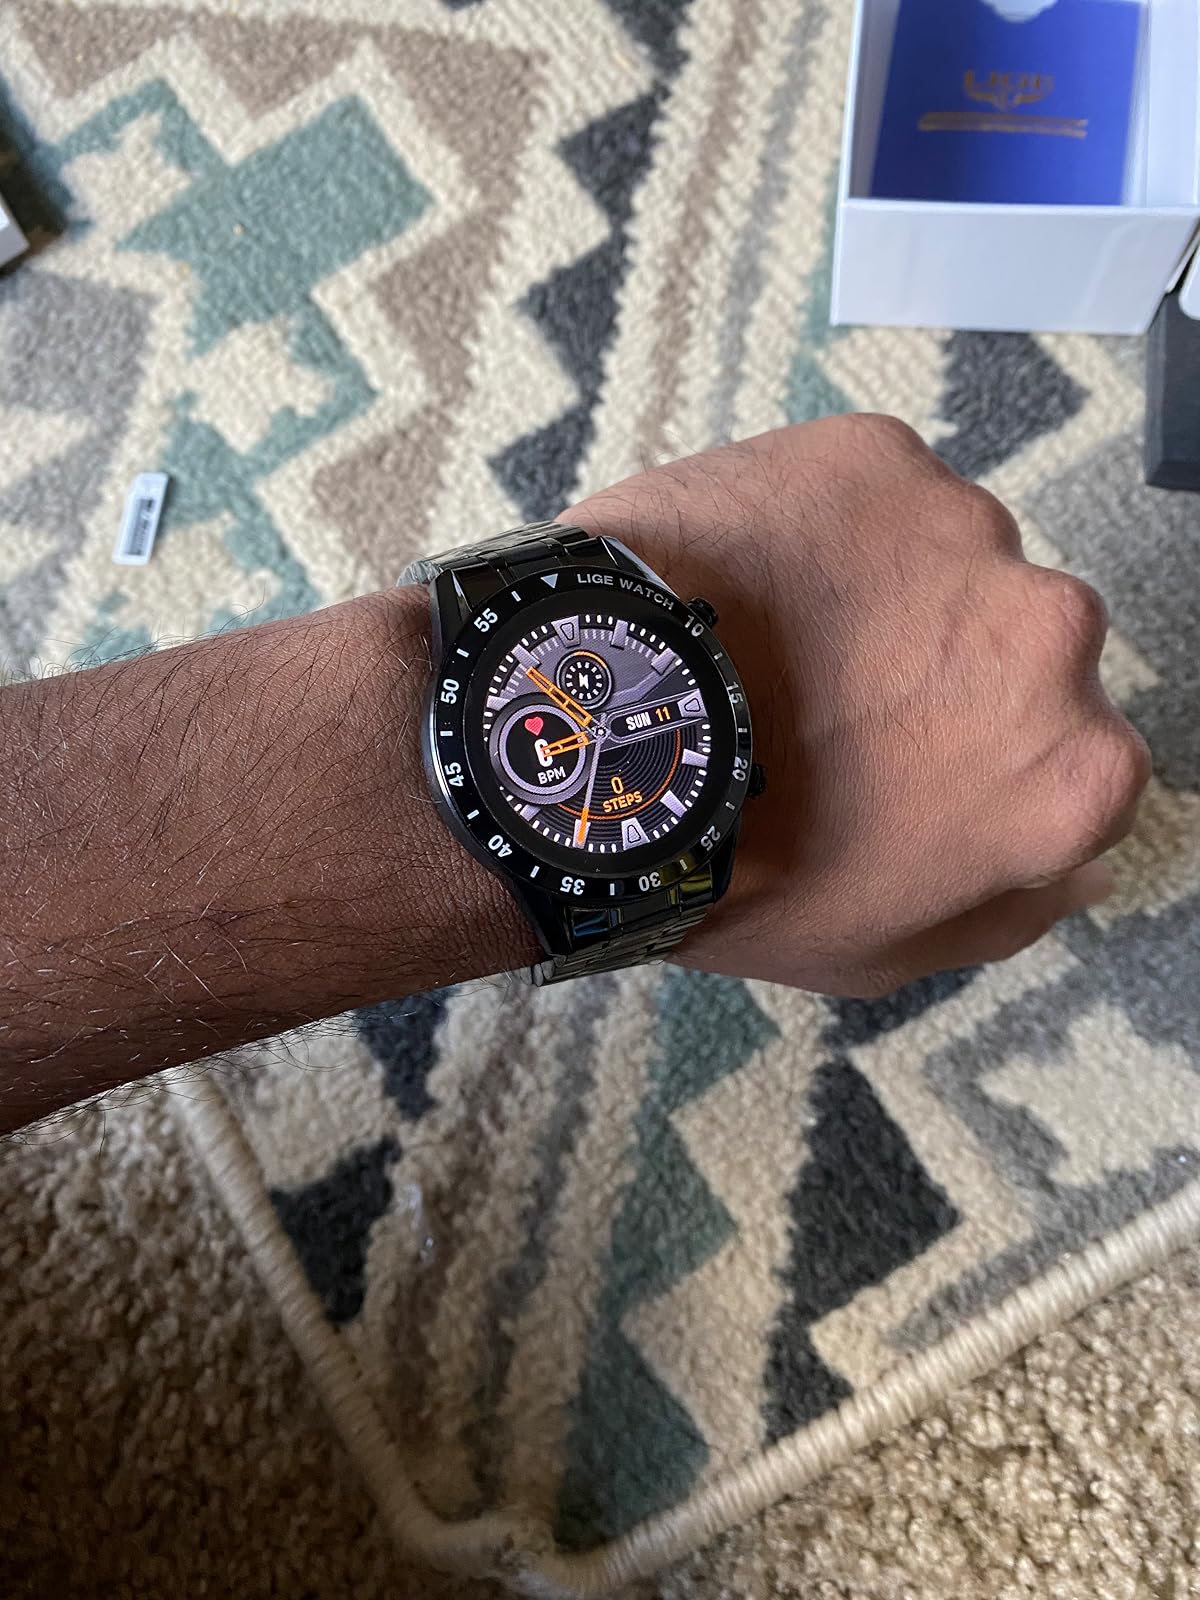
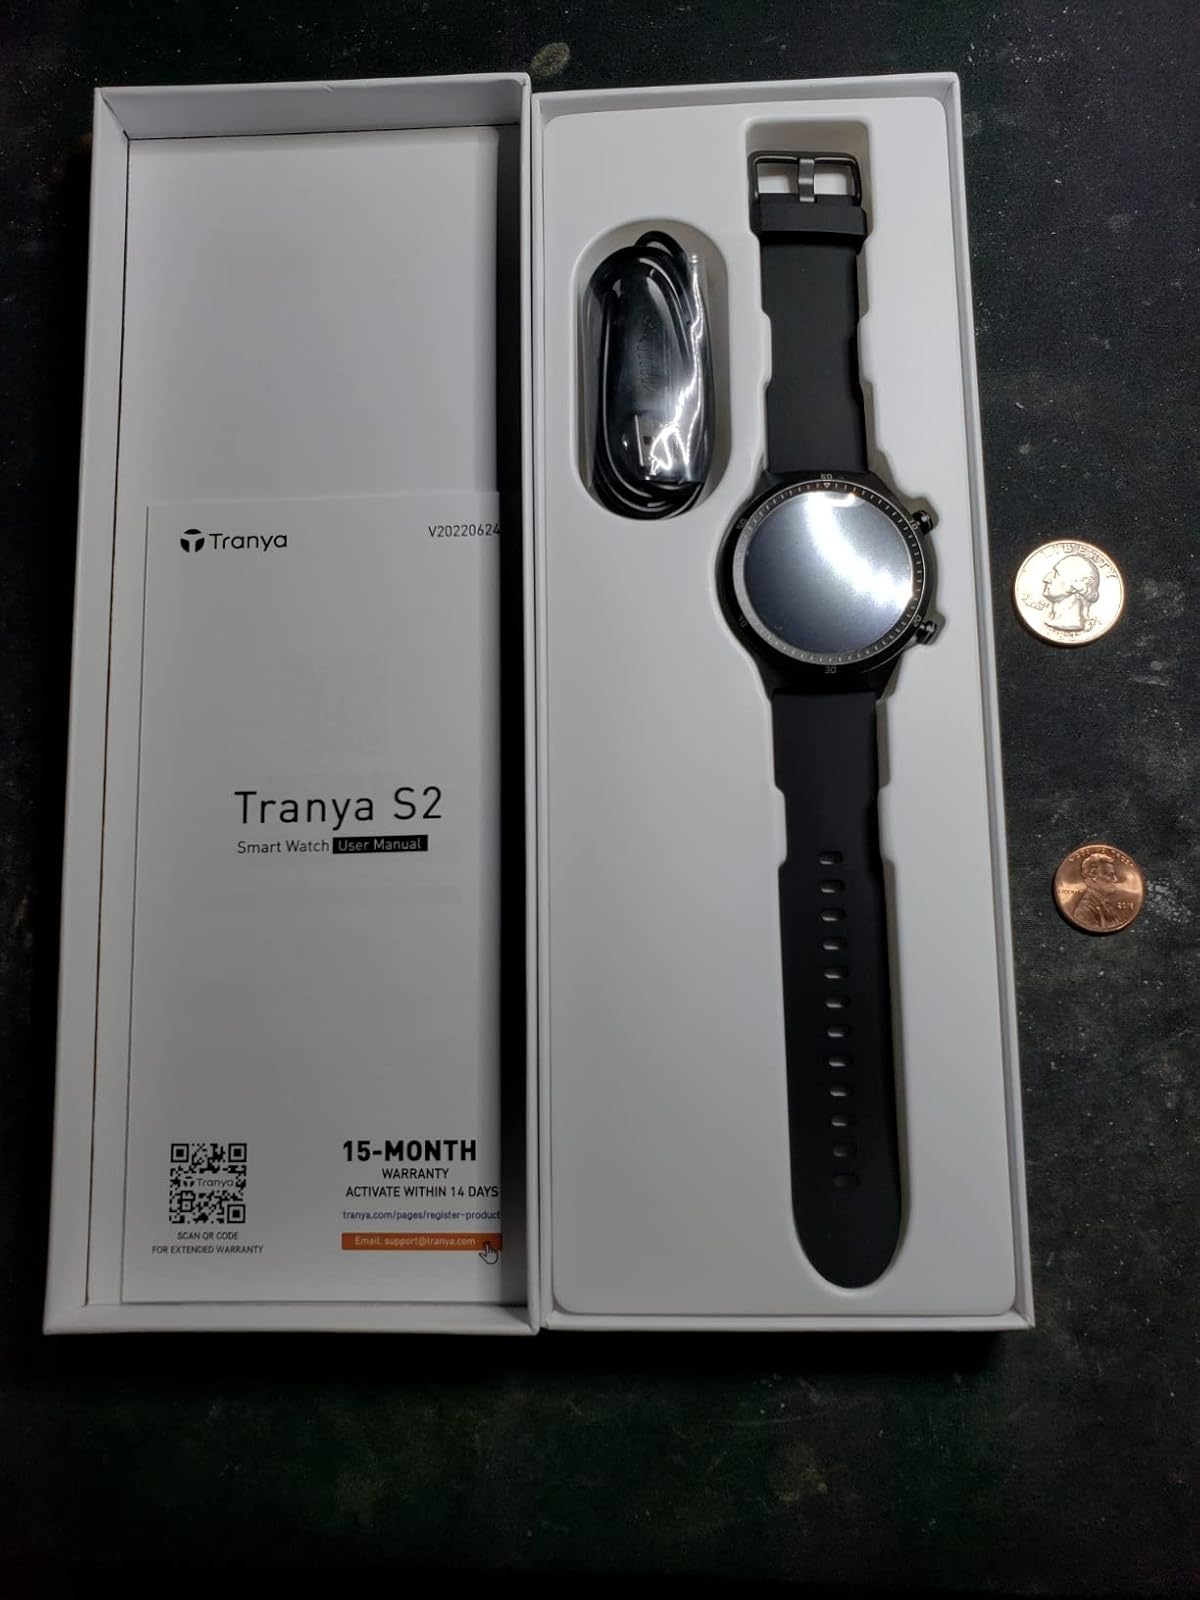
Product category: smartwatch
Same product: no